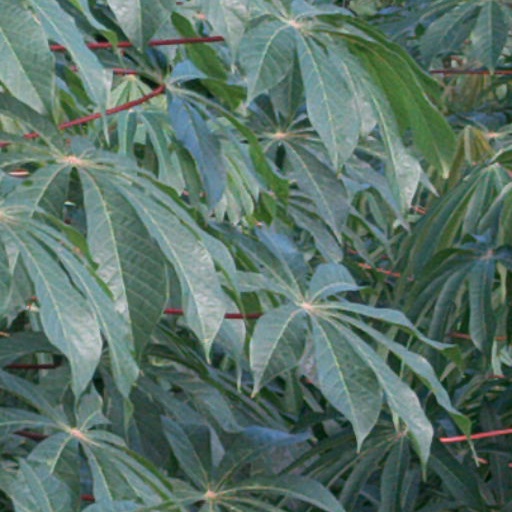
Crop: cassava